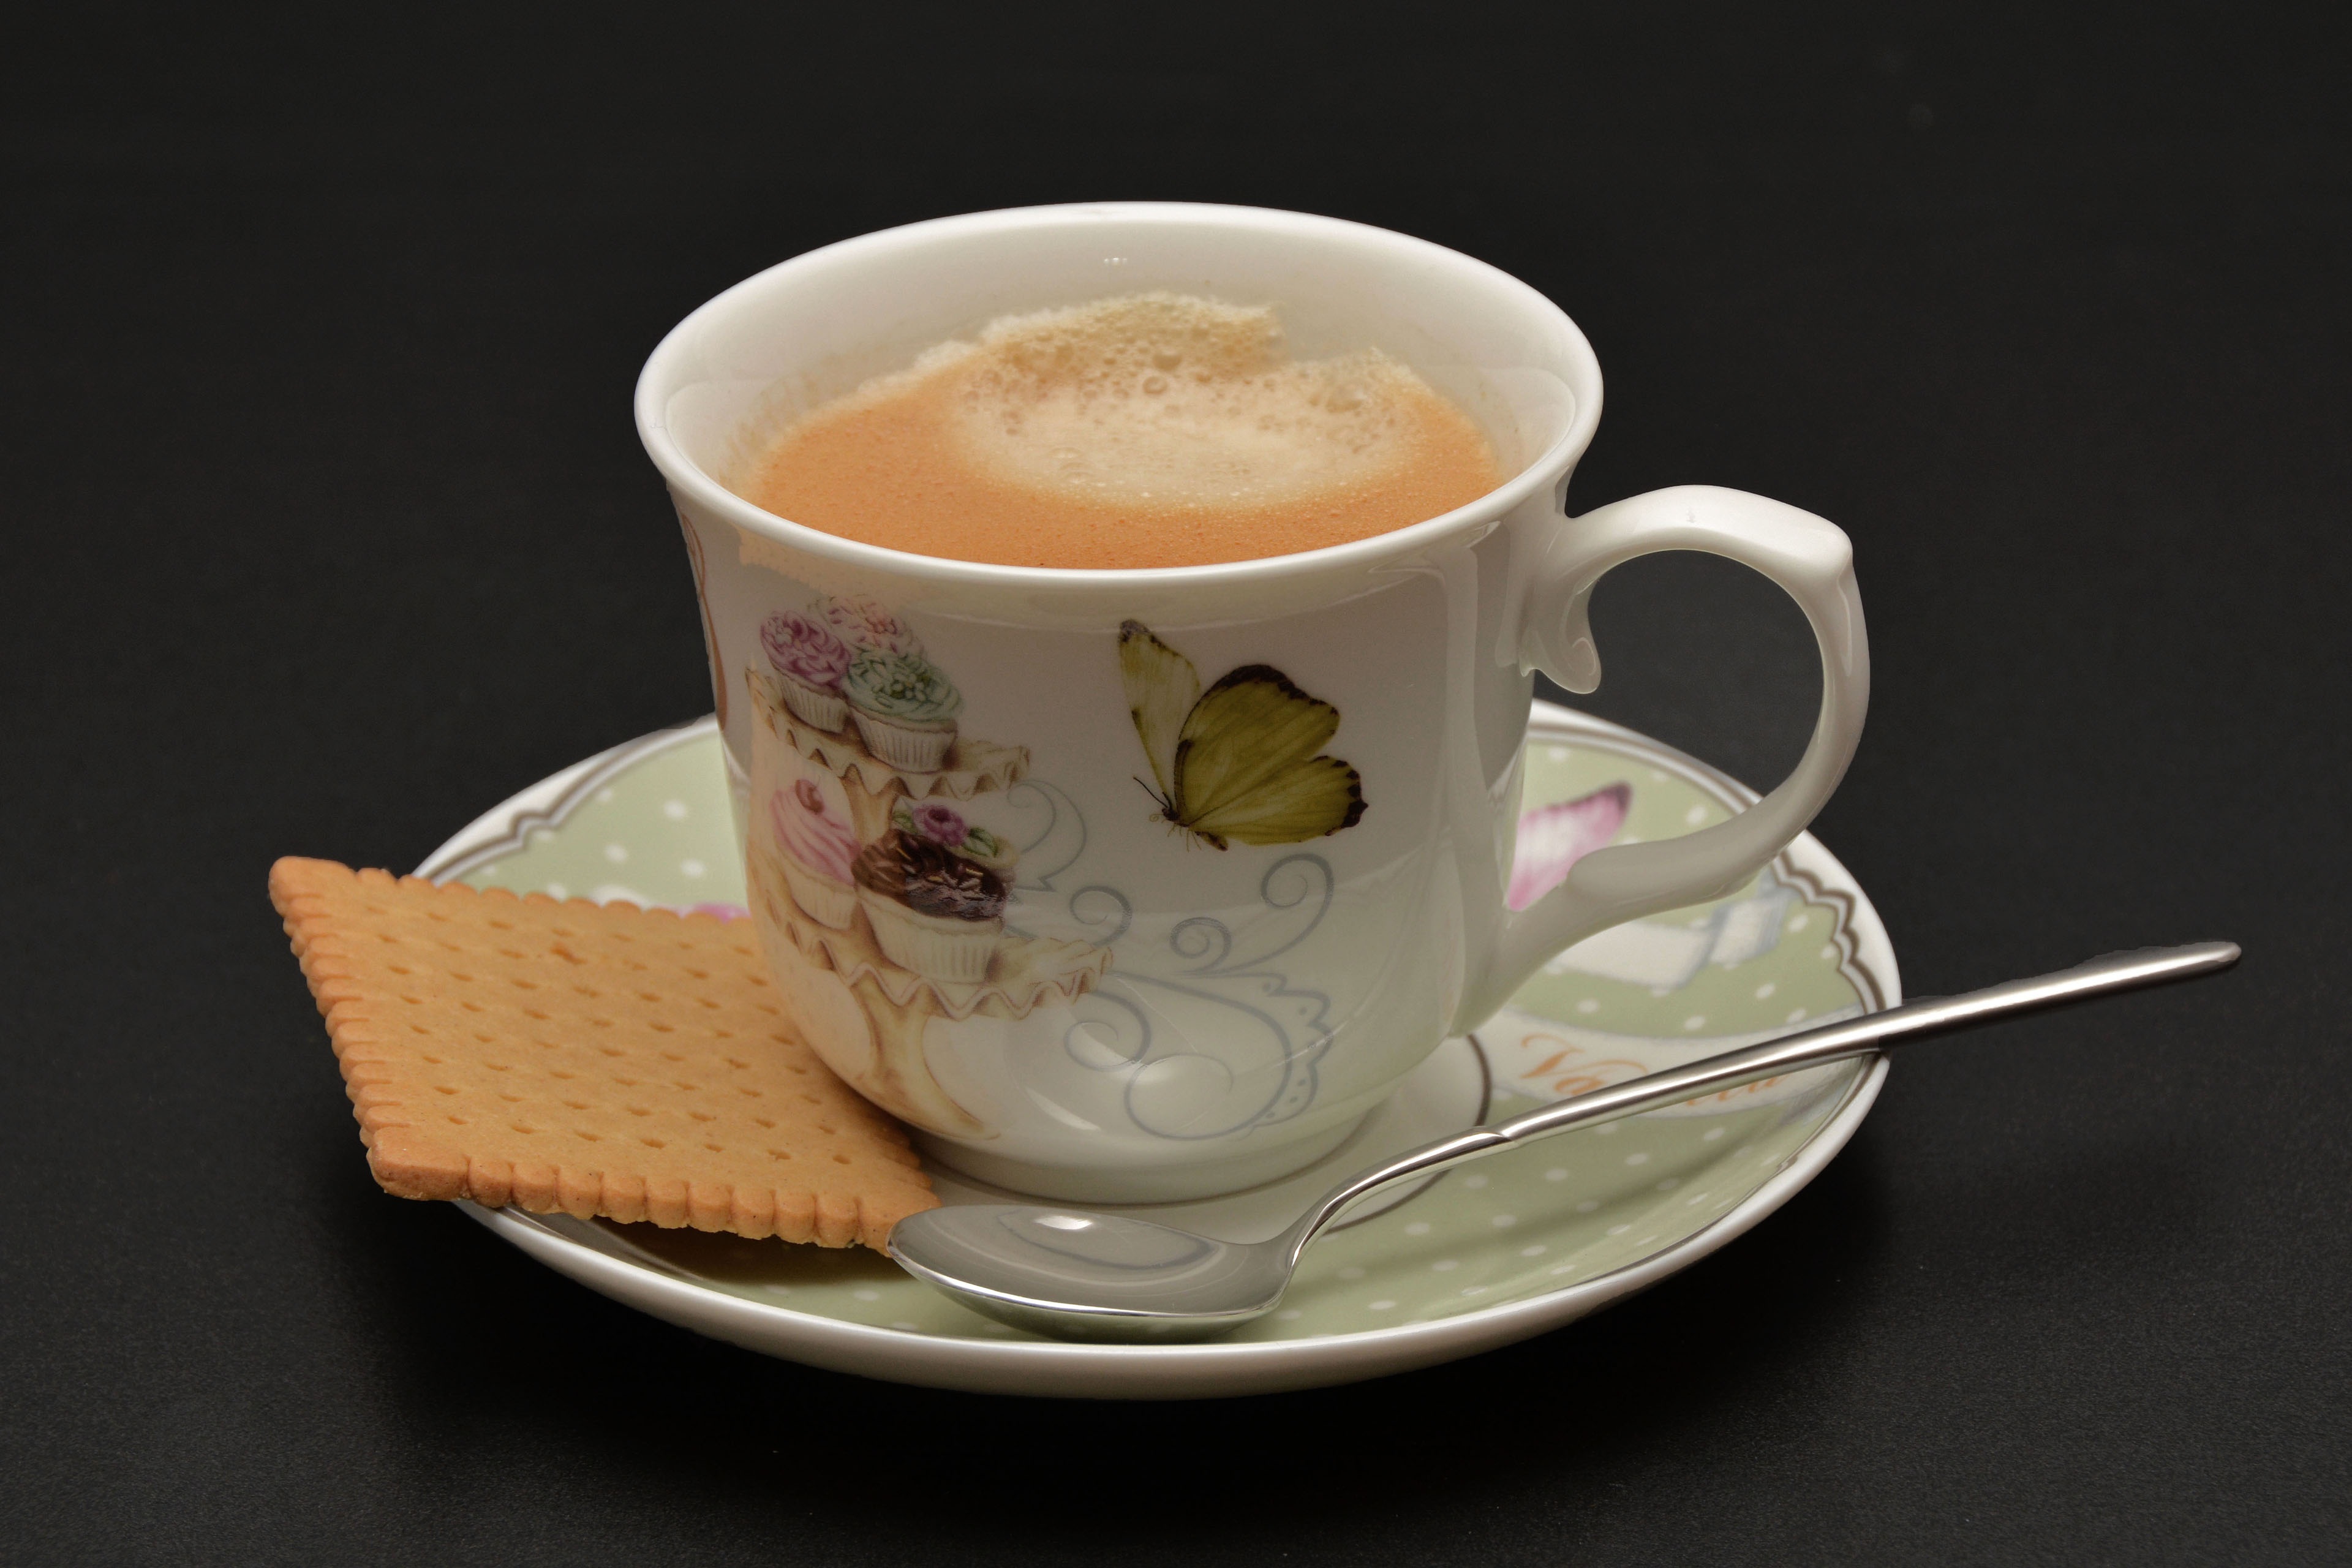
coffee, cup, latte, cappuccino, dish, food, saucer, drink, espresso, coffee cup, caffeine, break, coffee break, flavor, good morning, caf au lait, caff macchiato, coffee milk, salep, hong kong style milk tea